Palmiry massacre

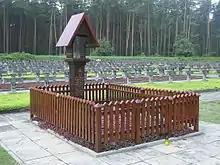
Grave of Maciej Rataj at the cemetery in Palmiry

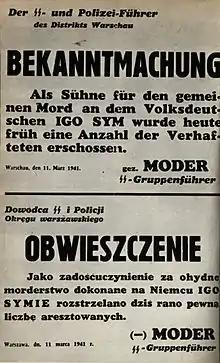
SS-Gruppenführer Paul Moder announcement of execution of “a number of Poles” in retaliation of death of Igo Sym

In the spring of 1940, the highest NSDAP and SS authorities in the General Government decided to conduct a wide-ranging police operation aimed at the extermination of the Polish political, cultural, and social elite. The mass murder of Polish politicians, intellectuals, artists, social activists, as well as people suspected of potential anti-Nazi activity, was seen as a preemptive measure to keep the Polish resistance scattered and to prevent the Poles from revolting during the planned German invasion of France. This operation was given the code name "AB-Aktion" (shortcut from "Außerordentliche Befriedungsaktion"). It officially lasted from May to July 1940 and claimed at least 6500 lives.